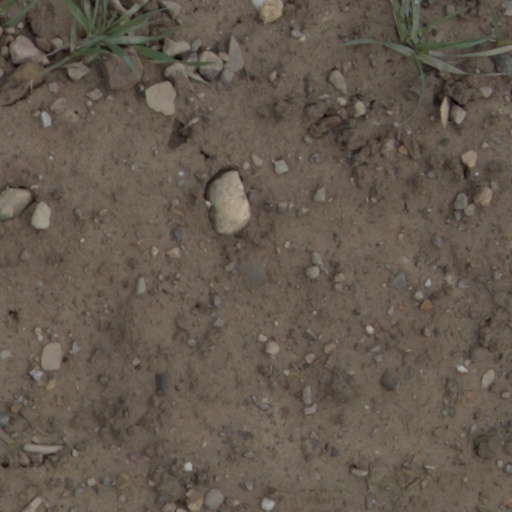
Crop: wheat